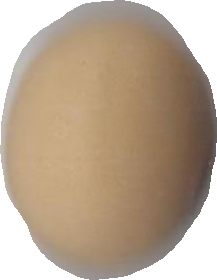
Variety: Anjasmoro